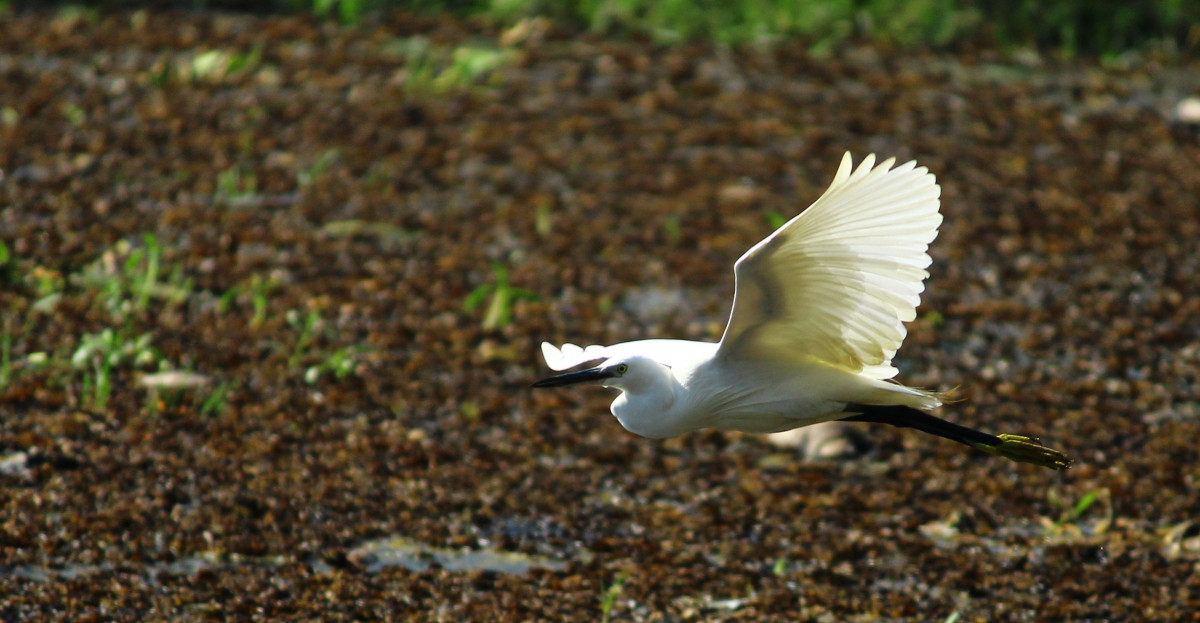
Tags: bird, wing, wildlife, beak, fauna, vertebrate, egret